Question: What does the sign say above the men?
Tambaya: Me alamar ta ce a saman mazan?
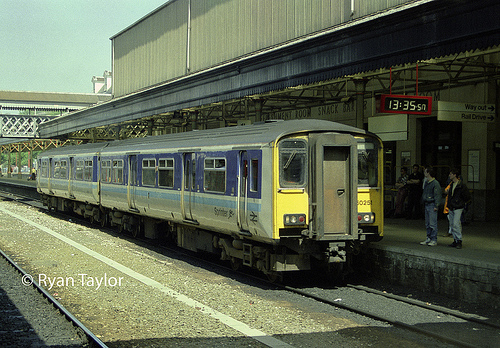
Answer: 13:35:00
Amsa: 13:35:00